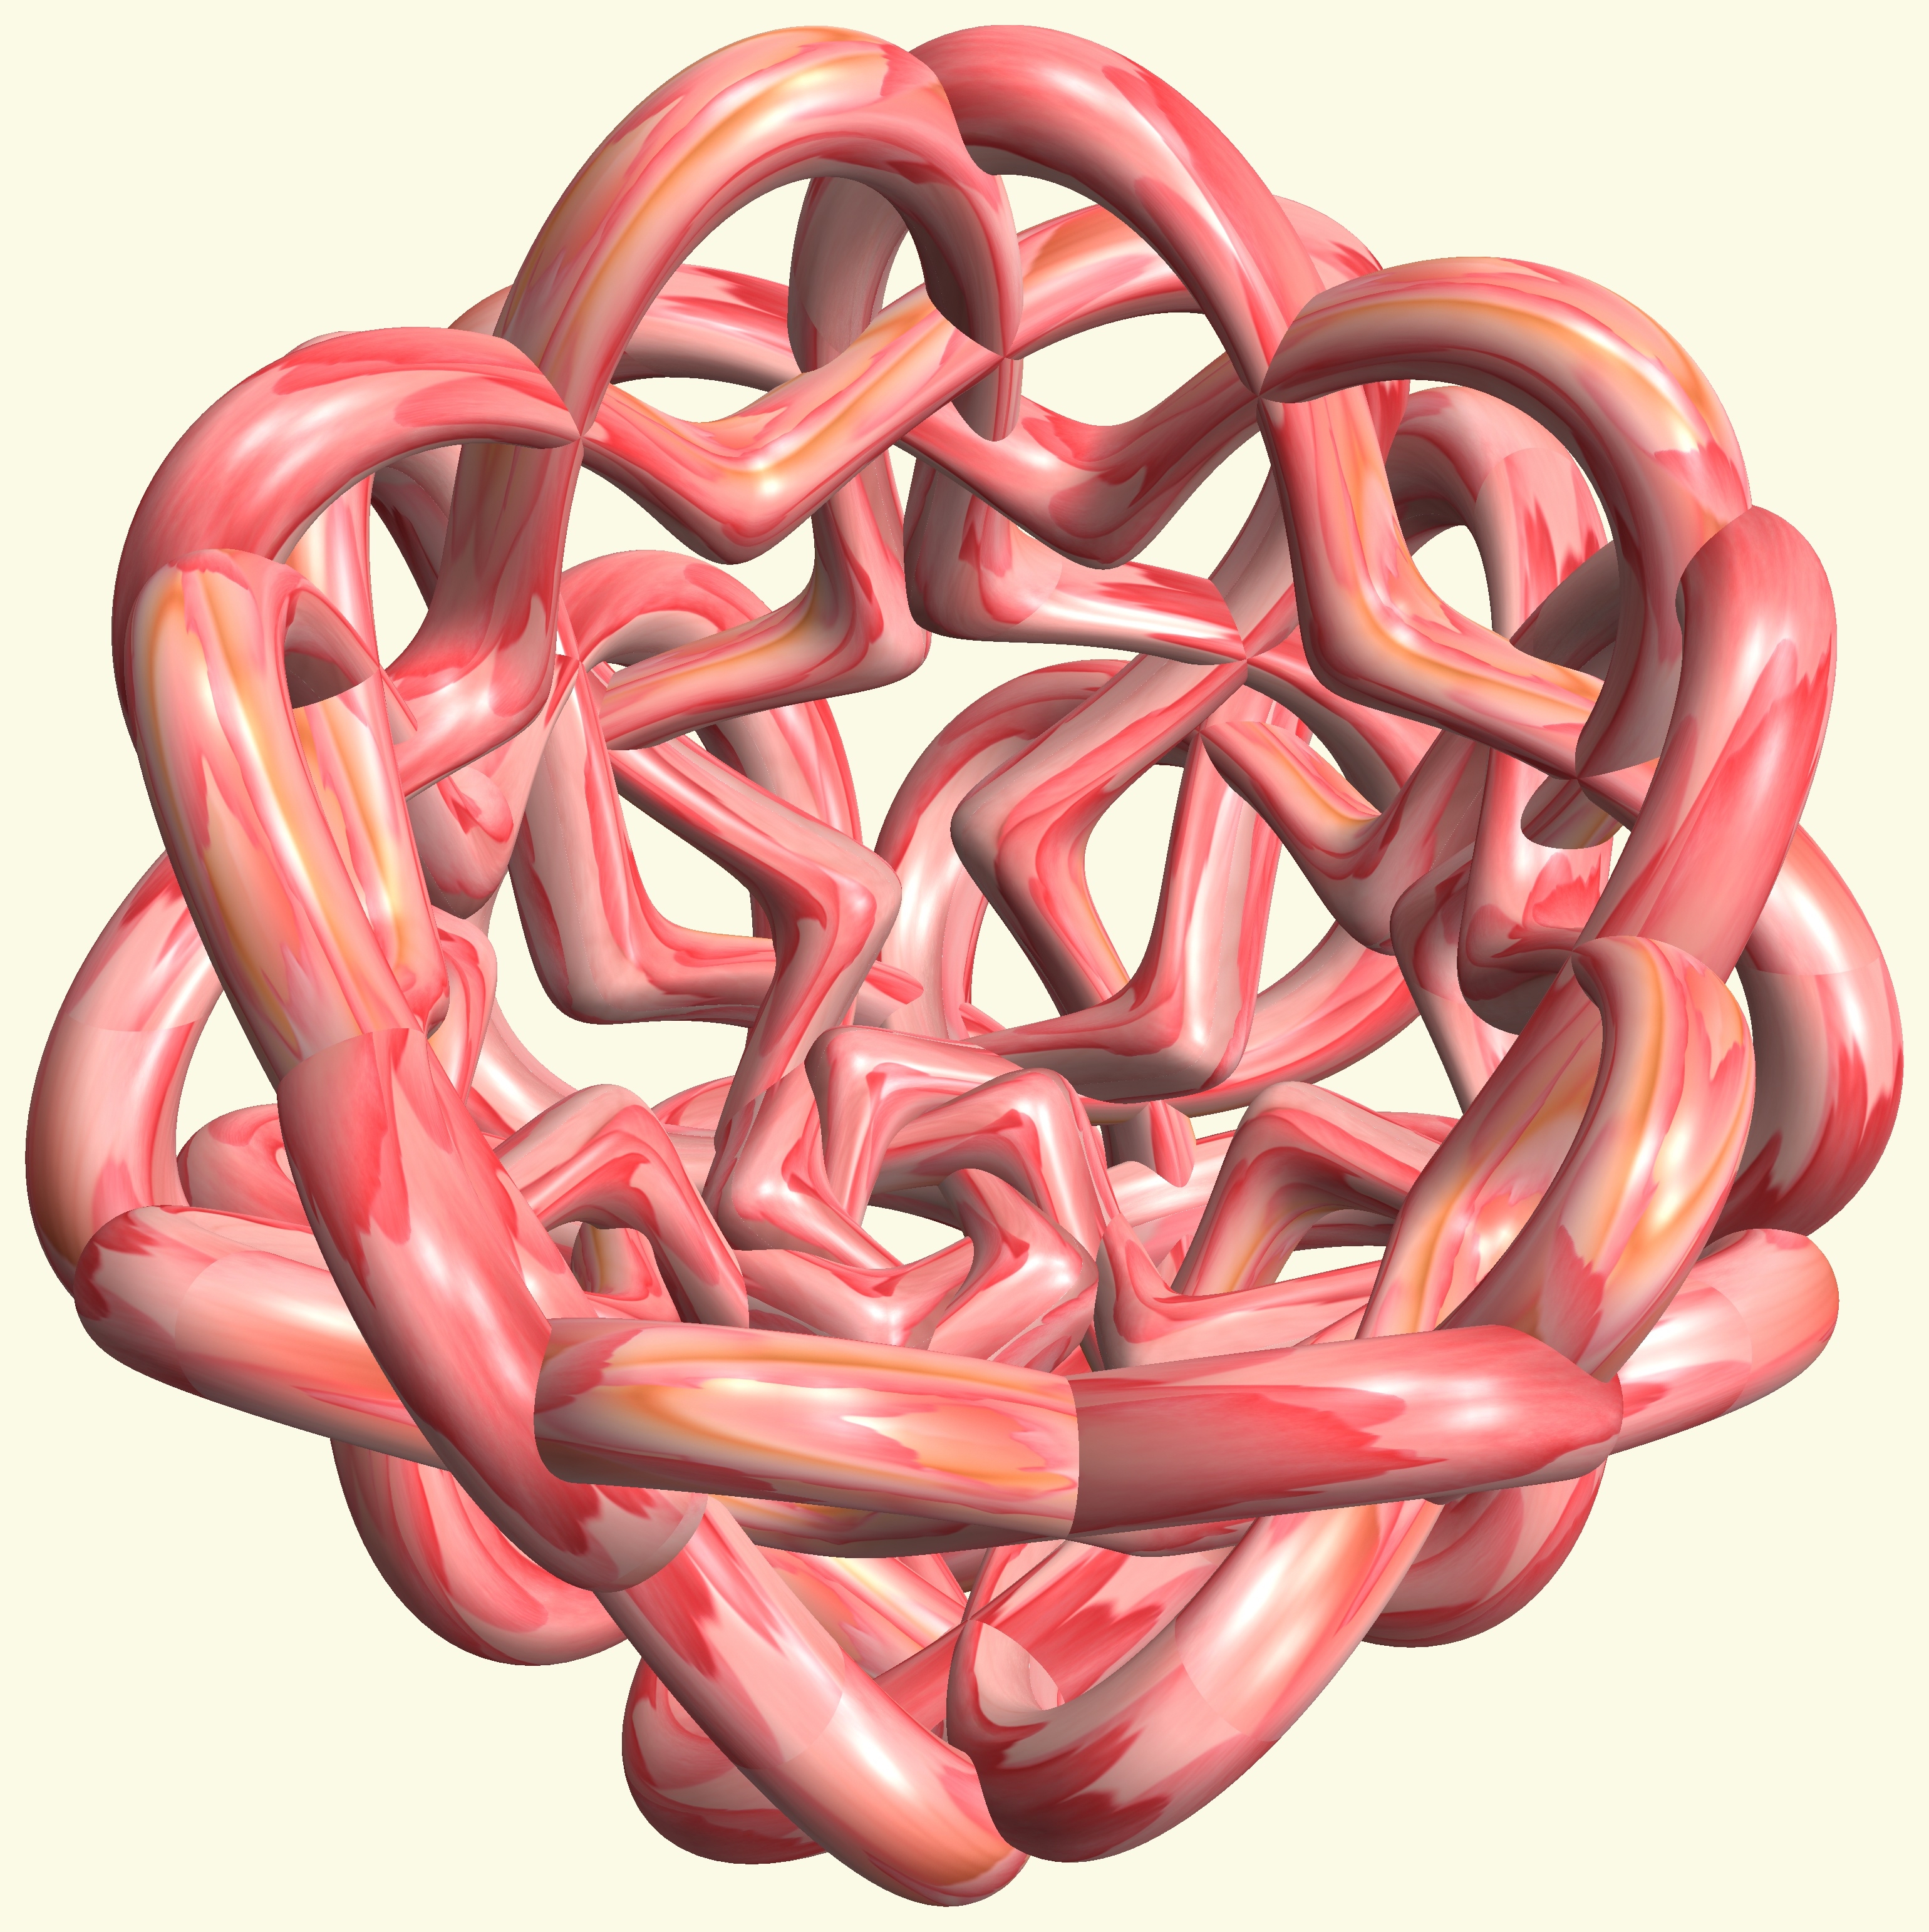
hand, structure, texture, heart, pattern, ear, muscle, human body, figure, illustration, design, symmetry, 3d, graphic, organ, knot, mathematica, cg, parametricplot3d, code, program, algorithm, abstruct, mapping, sense